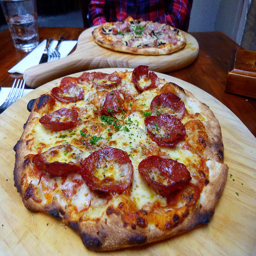
A pepperoni pizza sitting on a cutting board on a kitchen table.
Two wooden boards serving pizza pies to a table.
Two large pizzas on wooden pizza platters on a table.
Two home made pizzas set on wooden serving platters.
A slightly pair of cooked  pizzas sit on a wooden platter on a wooden table.